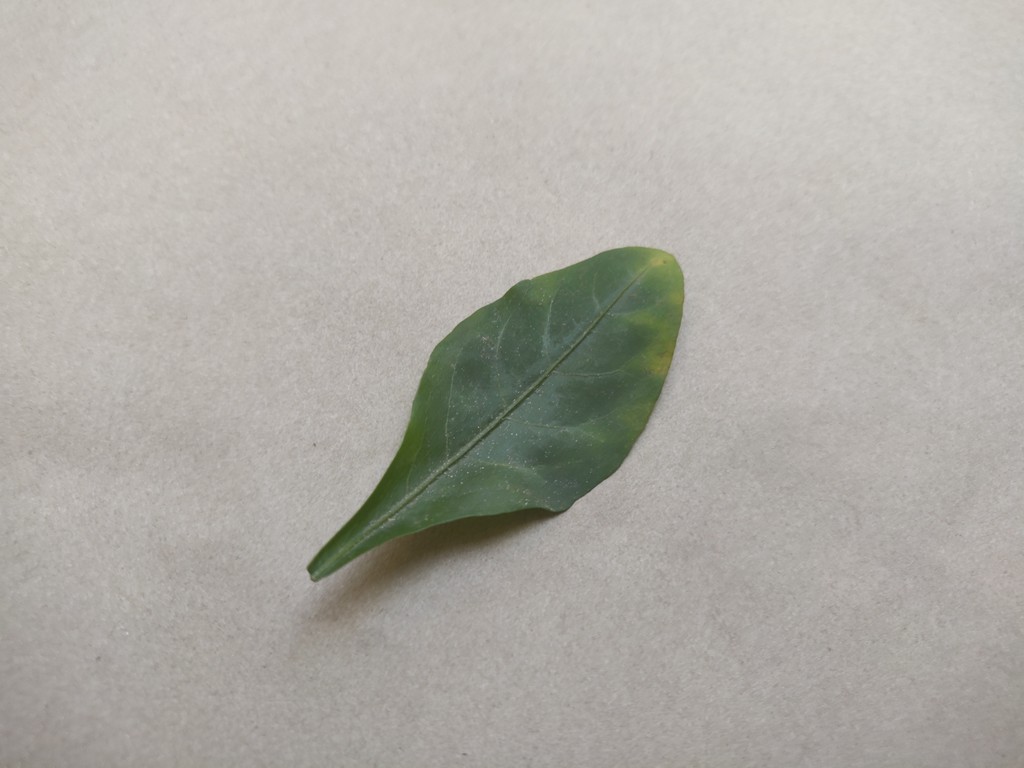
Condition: Unhealthy
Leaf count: single
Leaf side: front